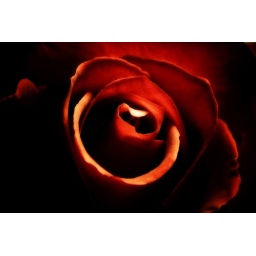
you come with the night. a black angel in red dress. wisdom flees from me